SimSafari

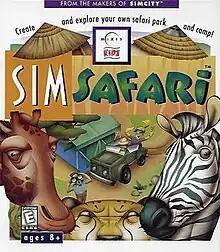
North American cover art

SimSafari is a construction and management simulation game released by Maxis on March 19, 1998. It is similar to "SimPark", except that the park is set in Africa rather than in North America, and therefore has African animals and plants.